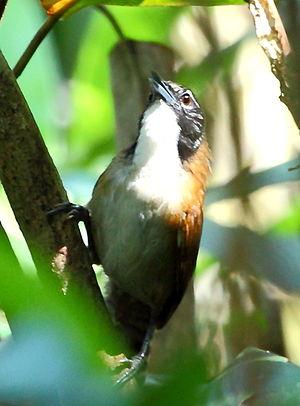
Le Troglodyte coraya est une espèce d'oiseaux de la famille des Troglodytidae.